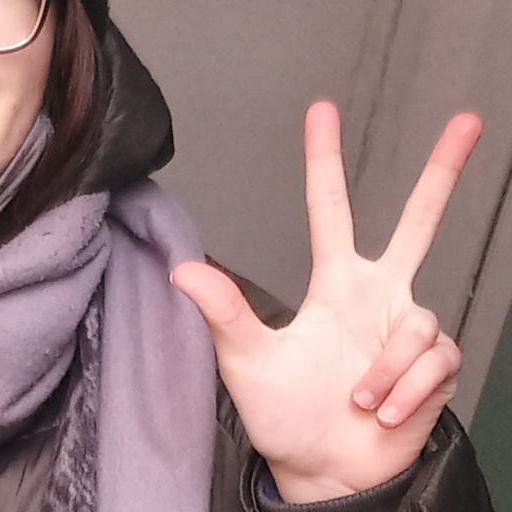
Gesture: three2